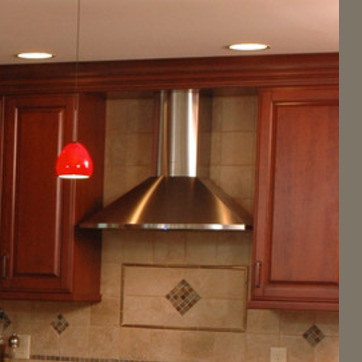
Material: metal